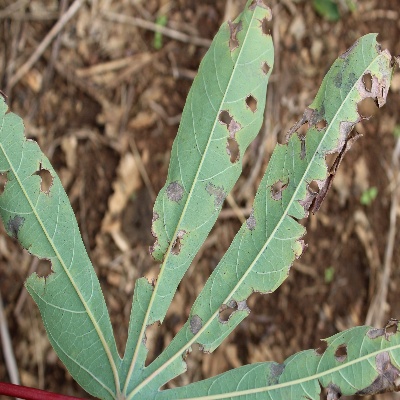
Crop: Cassava
Condition: brown spot